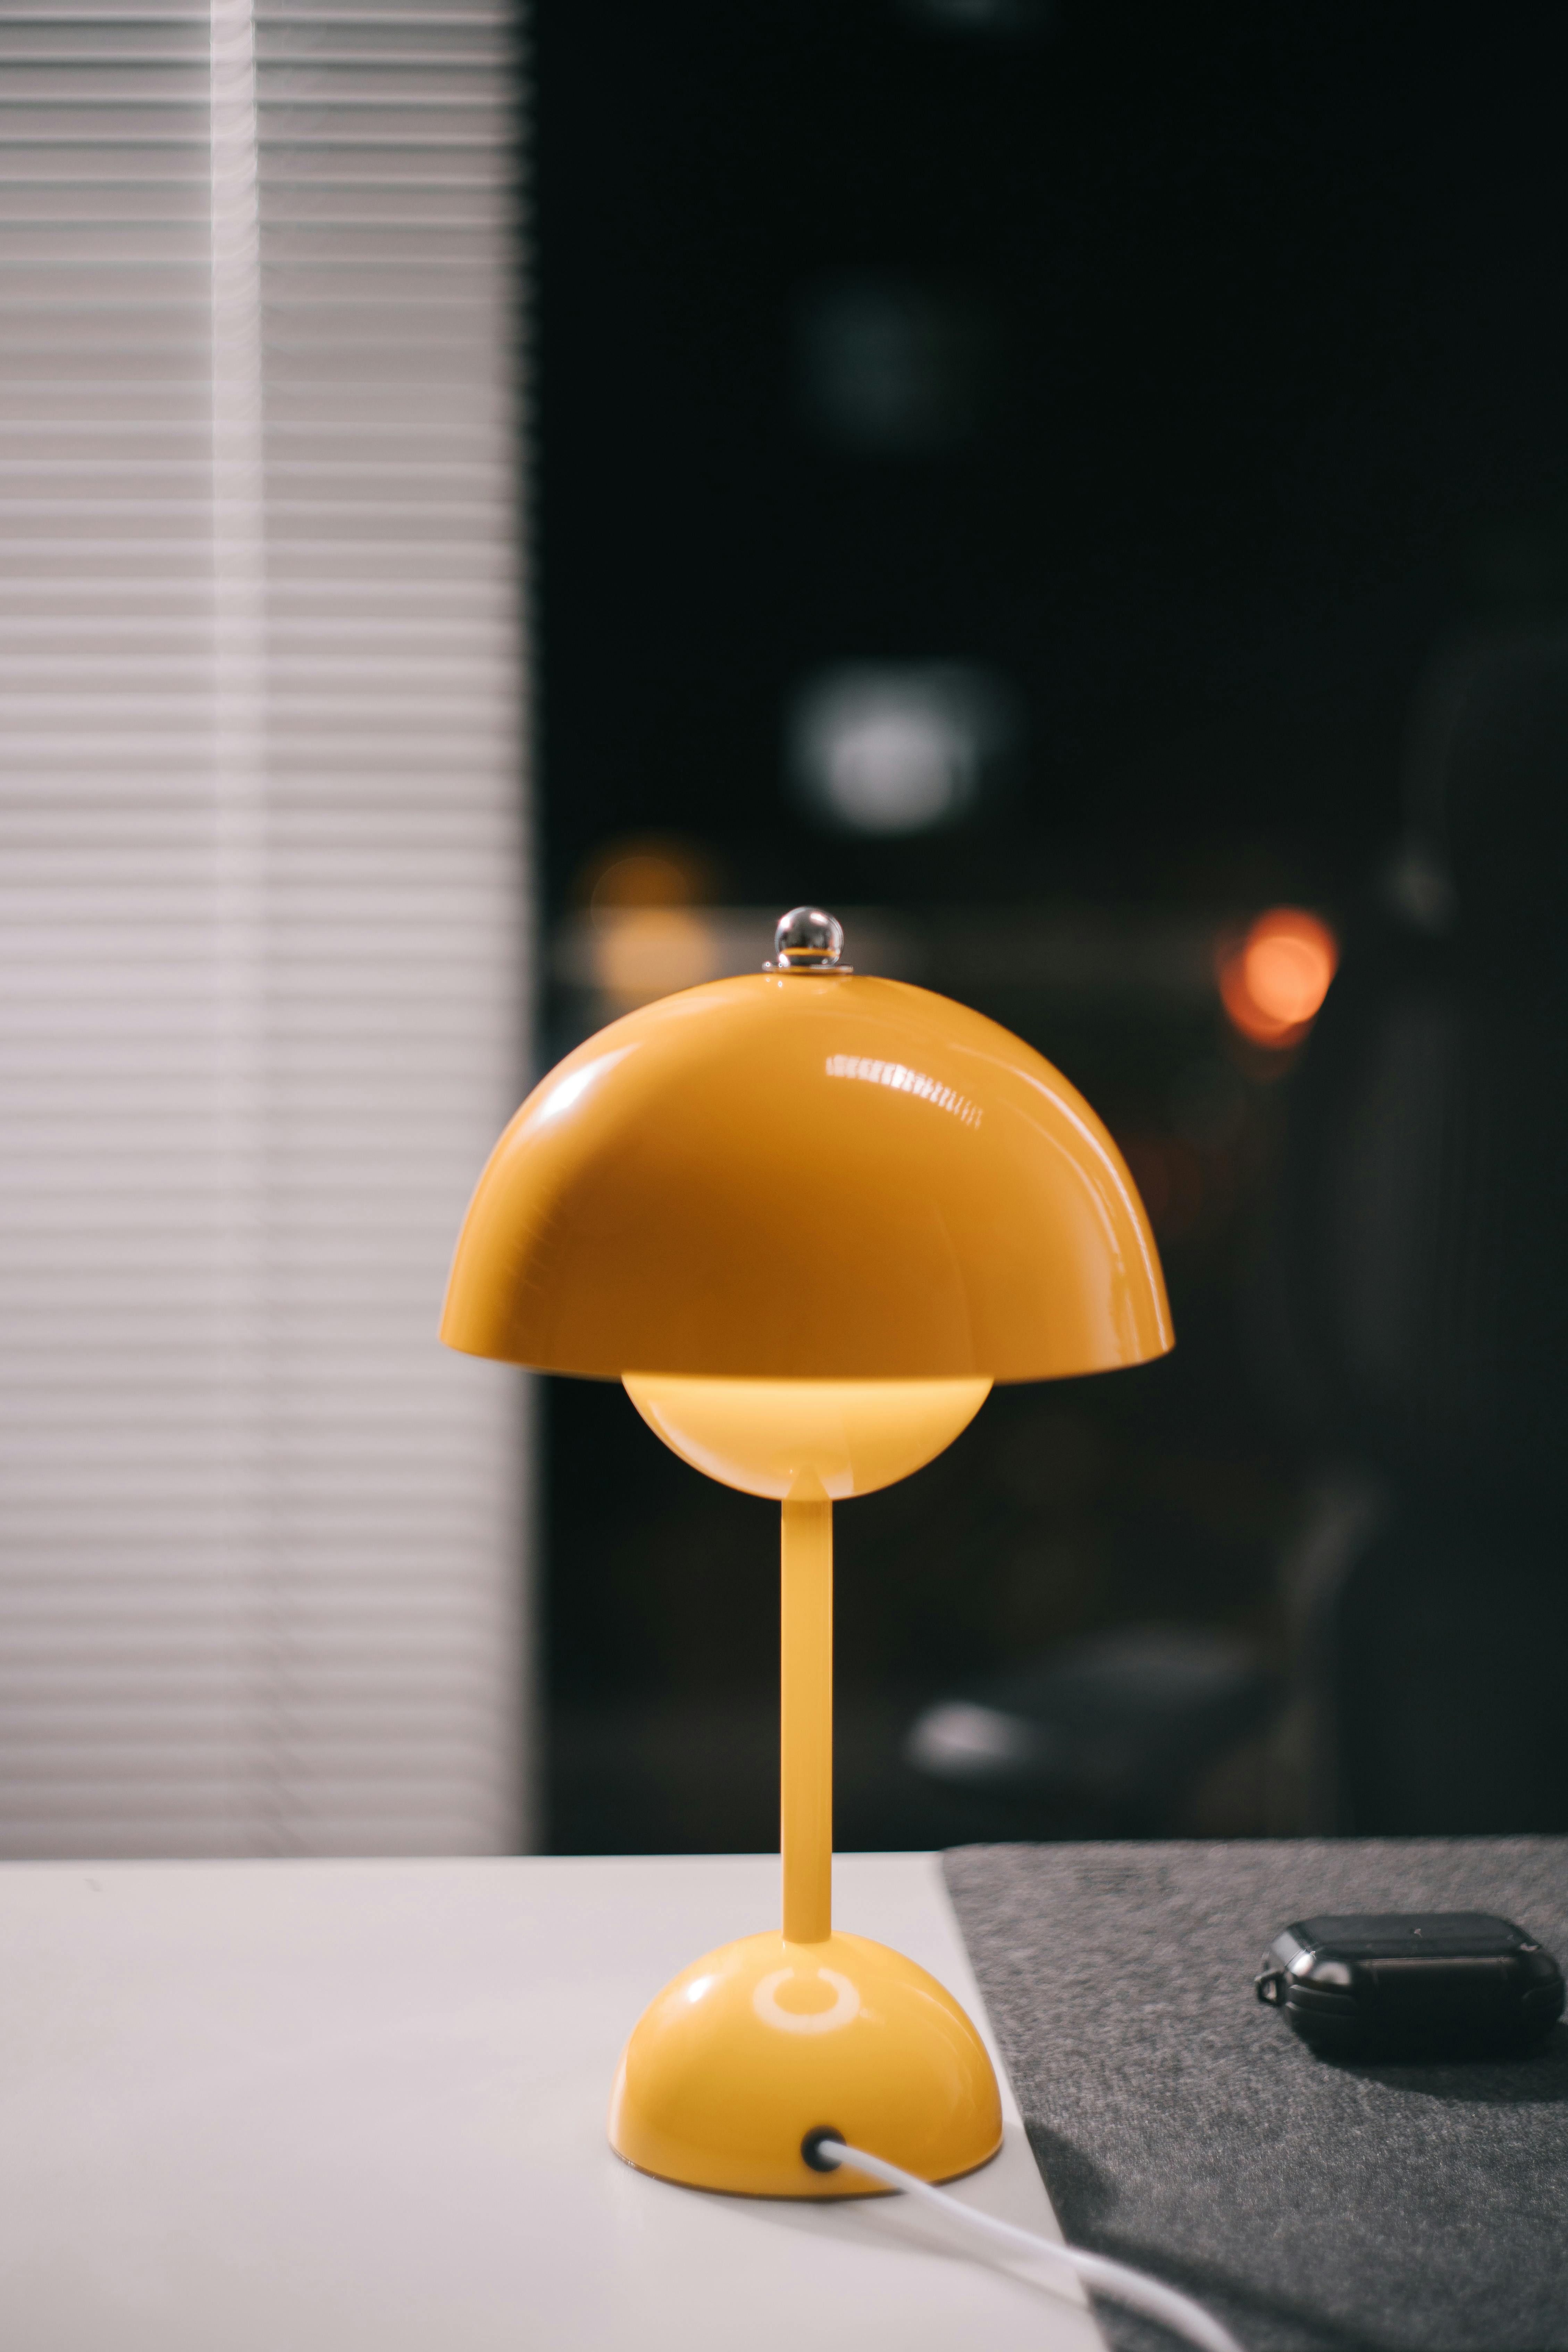
art, wood, audio equipment, Tints and shades, lamp, eyewear, plastic, balance, toy, light fixture, lighting accessory, still life photography, metal